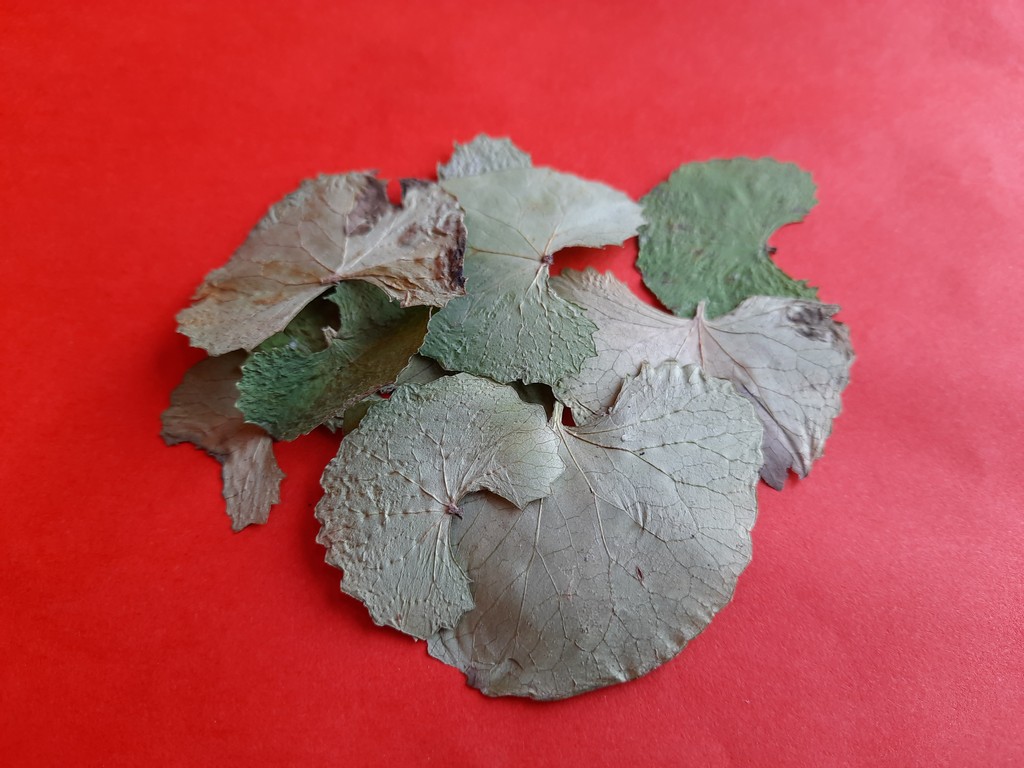
Label: Dried